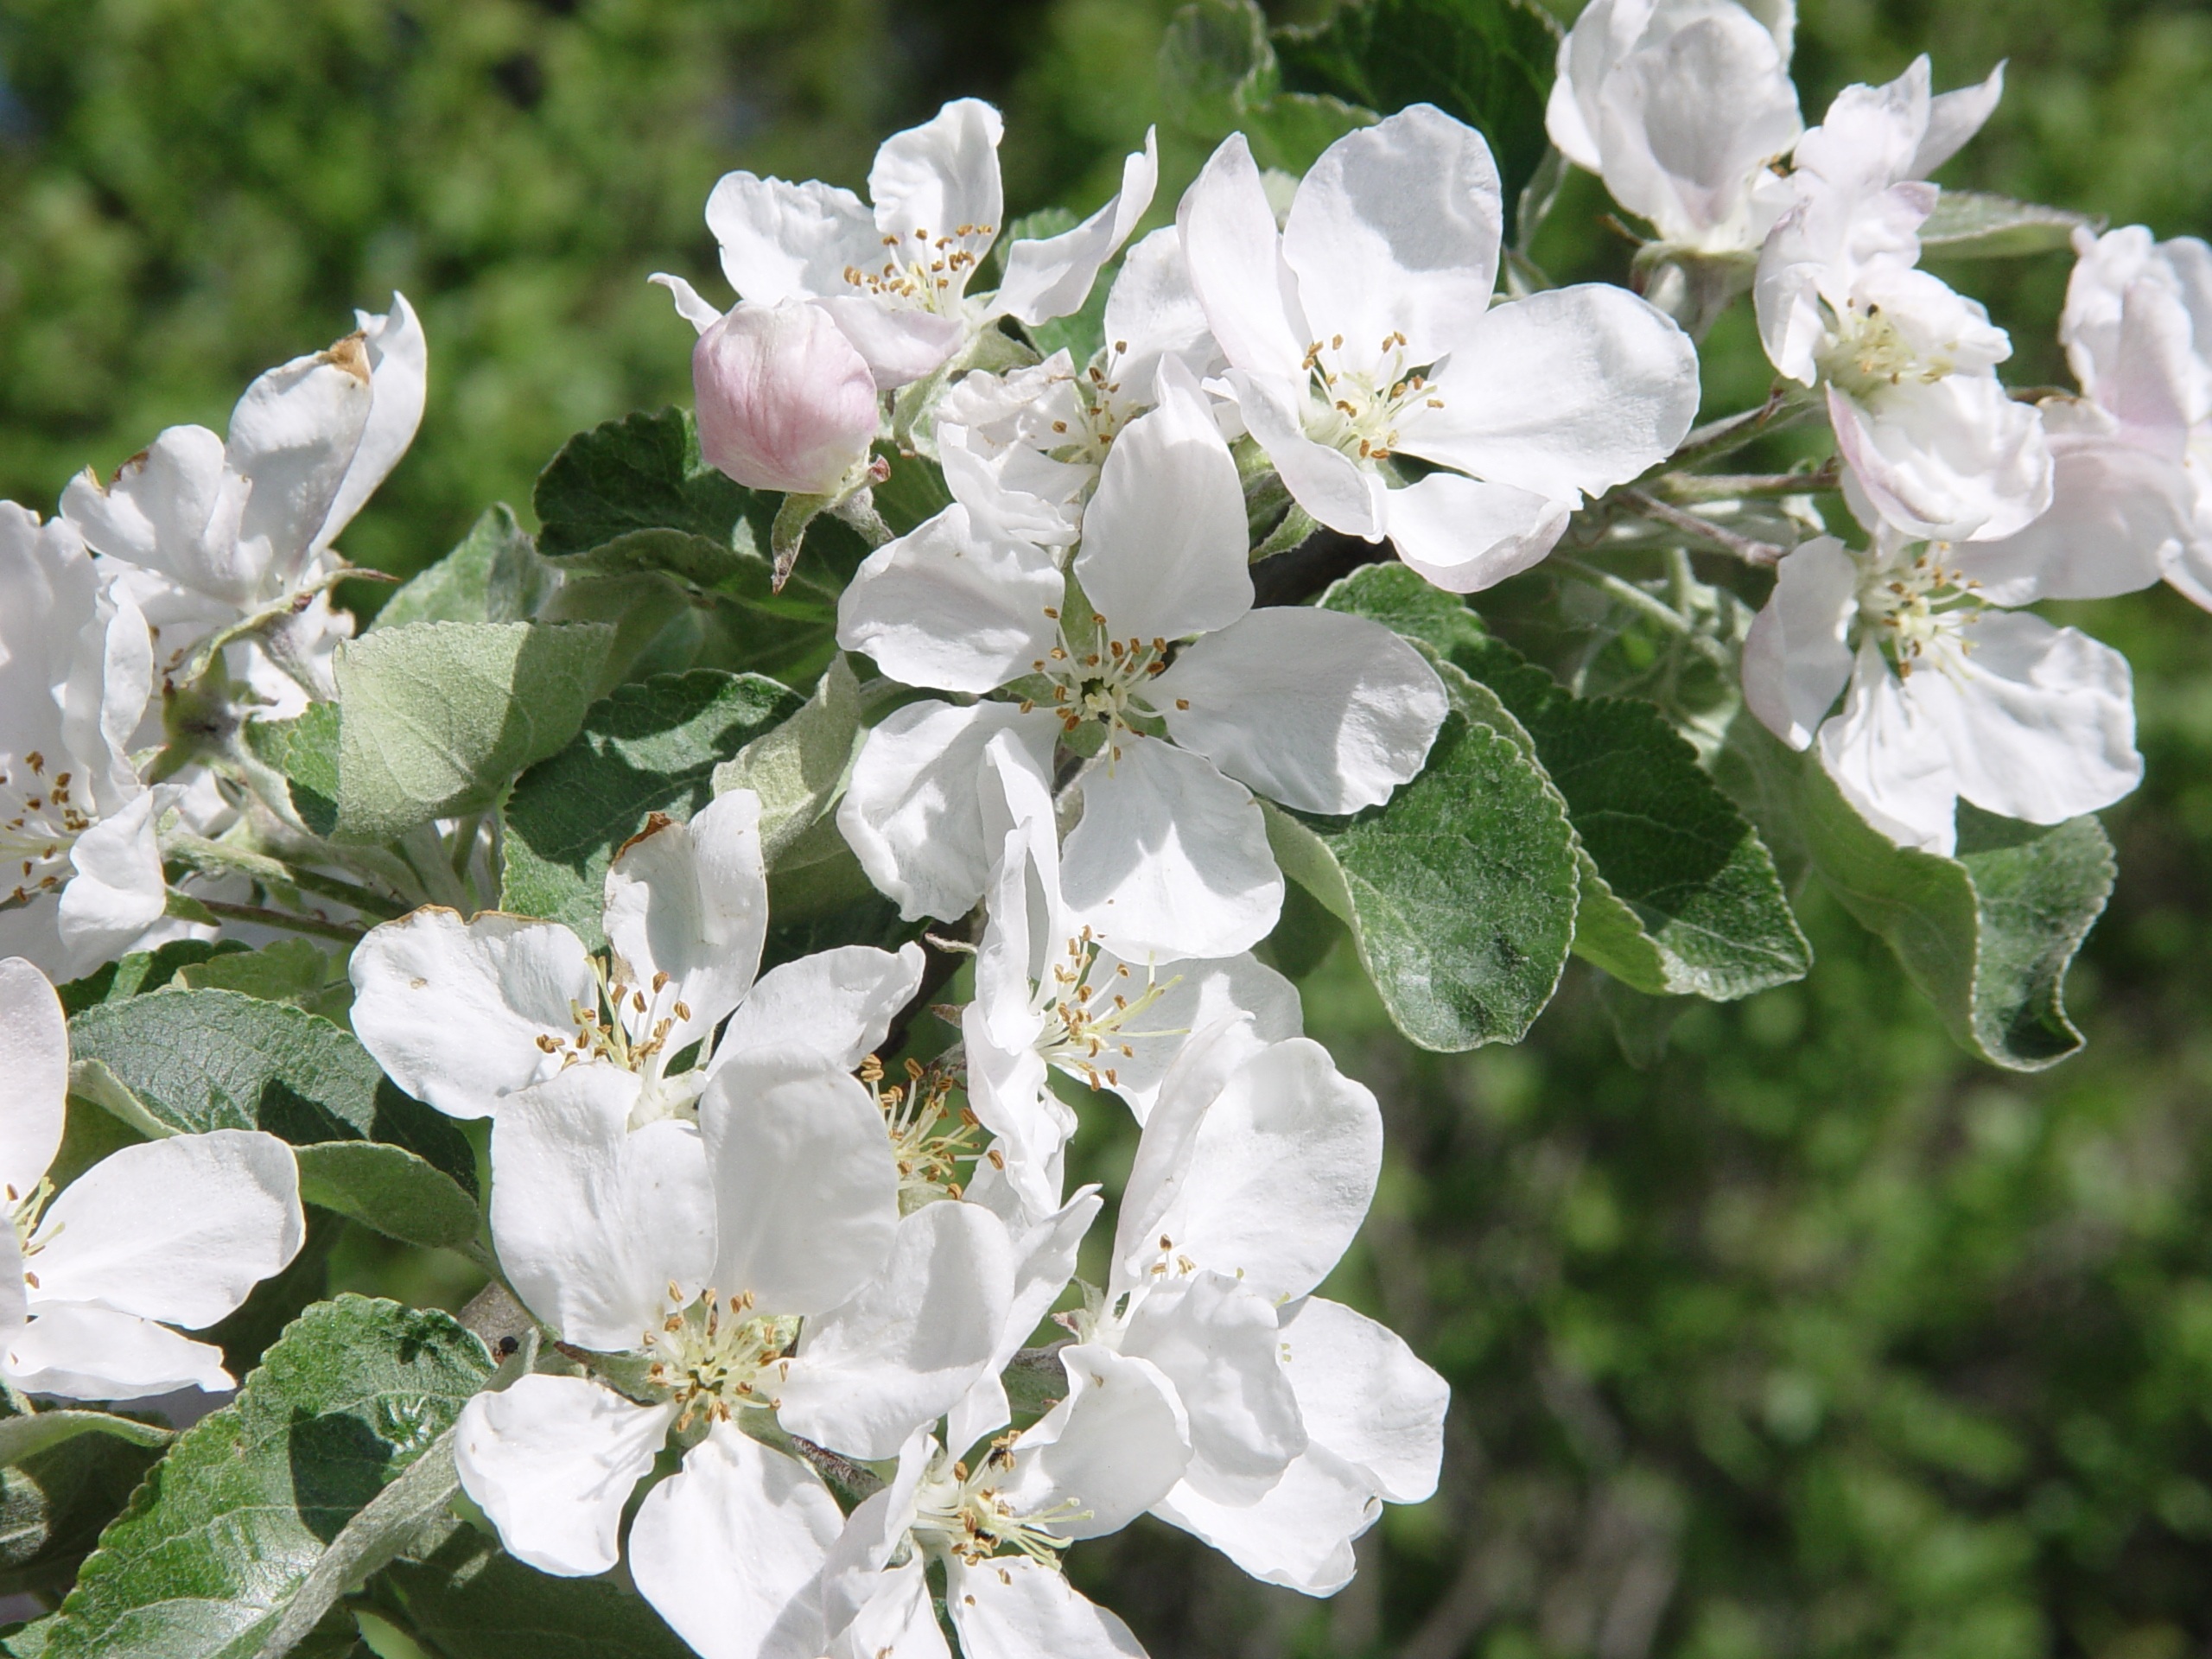
branch, blossom, plant, fruit, flower, petal, rose, produce, botany, flora, white flower, wildflower, shrub, apple tree, apple blossom, flowering plant, rose family, burnet rose, woody plant, land plant, multiflora rose